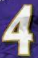
Number: 4